Unlimited Cities

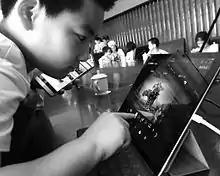
China, city of Wuhan, Huashan suburb, May 2016. Co-conception with Unlimited Cities DIY. Children of Natur project, Mu Wei, Sam Cho and Yu Hui architects.

2016 has been showing a strong acceleration of the open-source version expansion because several workshops were organized with the University of Lyon in April to redesign the campus of the Central School (Wikibuilding-campus project), and then again in China several conferences and use of the software with farmers (Wikibuilding-Village project), with children (project Wikibuilding Natur), and with students and faculty of the University of Wuhan HUST.